Road space rationing

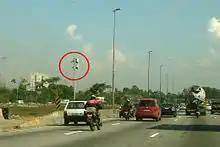
Automatic speed limit surveillance devices are used in São Paulo to enforce alternate-day travel restrictions based on license plate numbers.

Initially the driving restriction was applied to enter the capital's central business district and the scheme is based on the last number of the license plate, restricting two numbers per day, Monday through Friday. The travel restrictions were issued initially only during the rush hours, from 7:00 to 8:30a.m. and 4:00-5:30 p.m.